Kingdom of Mewar

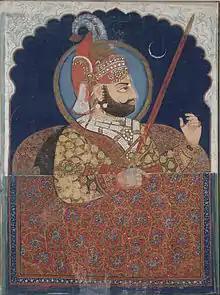
Bhim Singh aligned Mewar with the British

During the 1670s, Aurangzeb was engaging with his rivals, the Rathores. In 1679, Raj granted 12 villages to Ajit Singh Rathore. Aurangzeb begged Raj to remain loyal to him and not support Ajit, but this was not heeded by Raj Singh.